Pierre Malotaux

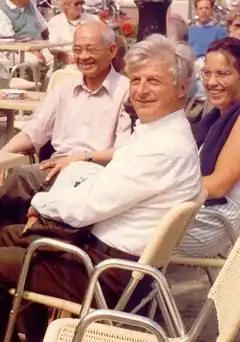
Pierre Malotaux, Zeeland 1987-88.

Pierre Charles-André Malotaux (28 April 1923 – 14 February 2016) was a Dutch organizational theorist, business consultant, and Professor of Business Administration at the Delft University of Technology. His is known with Jan in 't Veld for developing a specific systems approach to organizational problems, called the Delft Systems Approach.